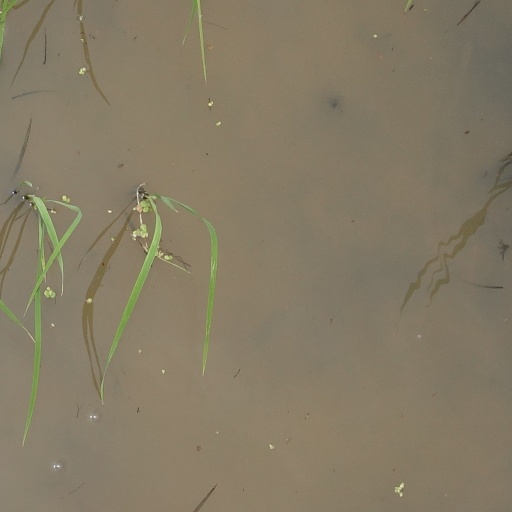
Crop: rice